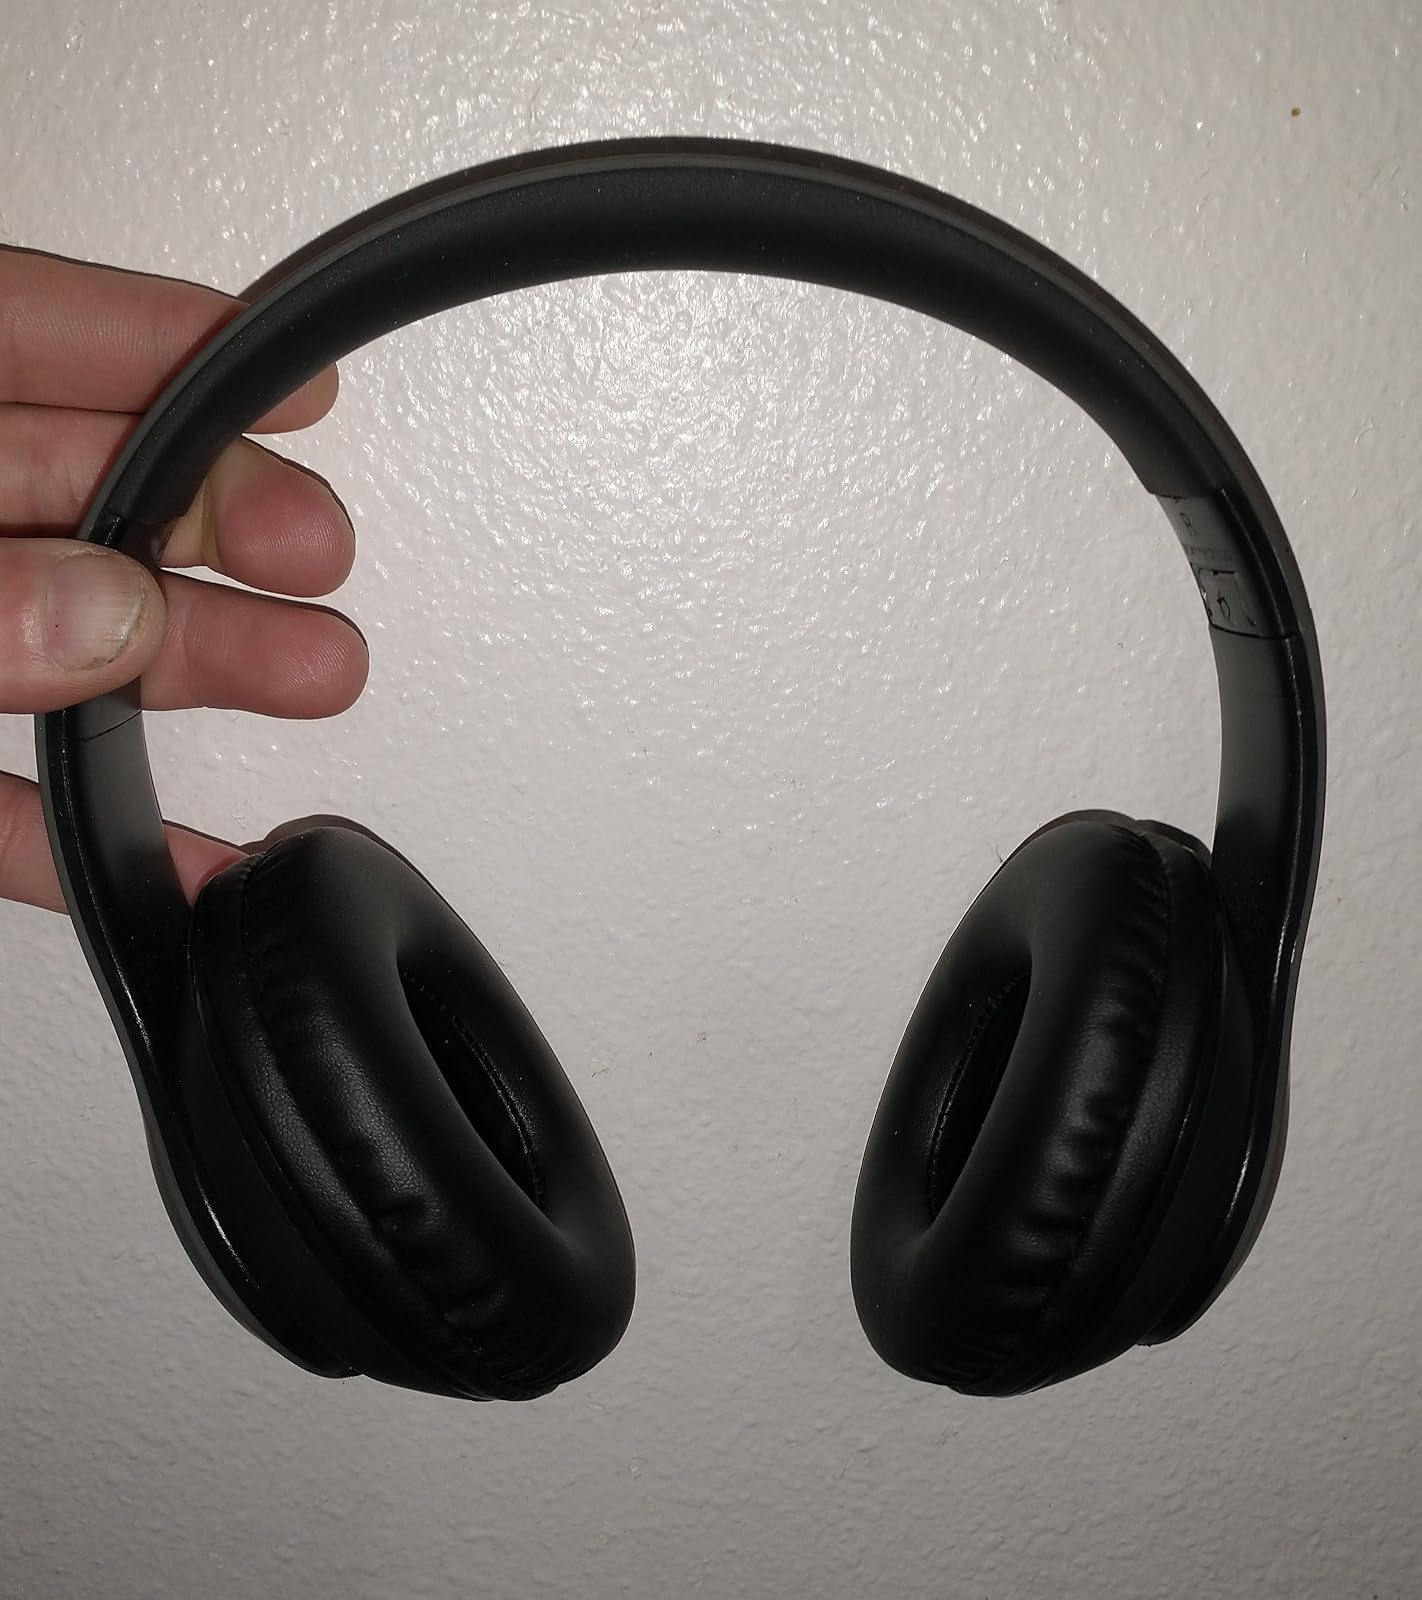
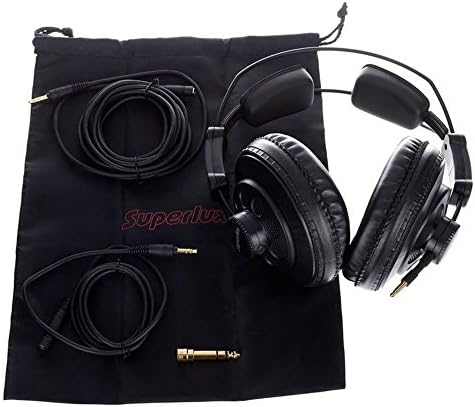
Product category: headphones
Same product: no